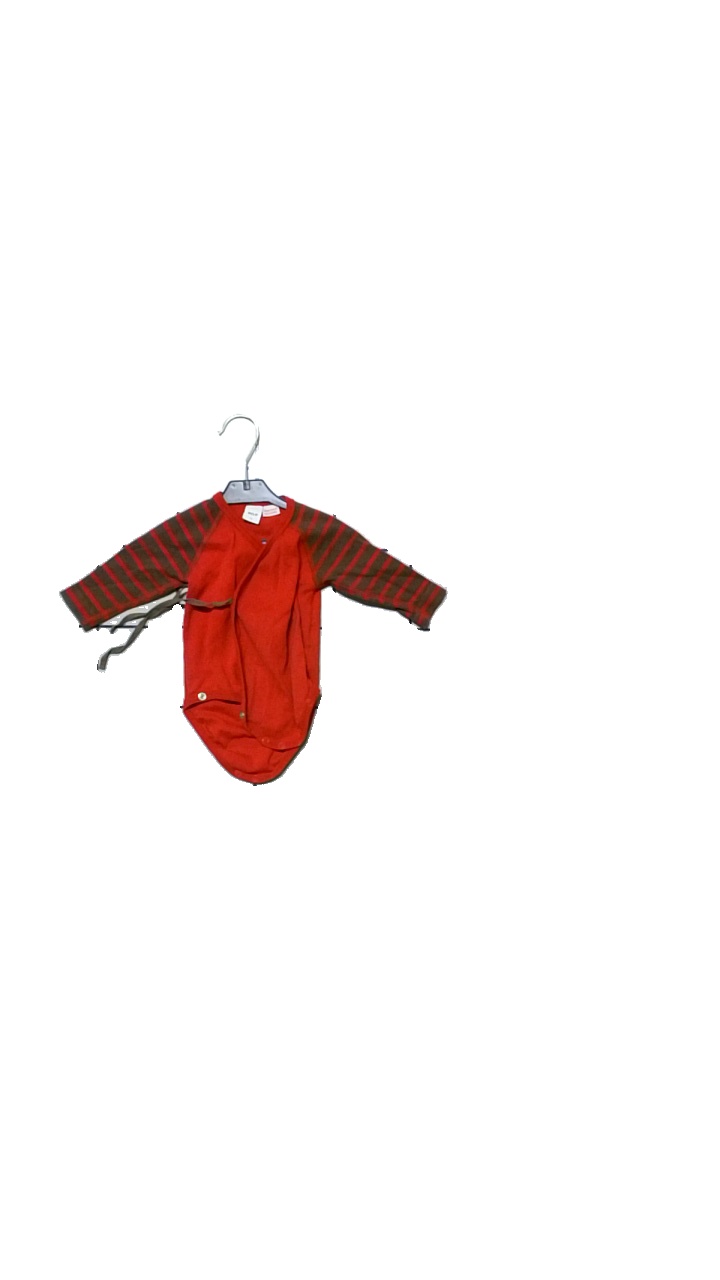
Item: Top (Children)
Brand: Polarn Och Pyret
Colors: Red
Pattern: Striped
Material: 100% cotton
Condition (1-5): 4
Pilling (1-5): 4
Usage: Reuse
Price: <50